Port City Colombo

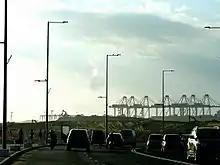
Colombo Port City (land reclamation) seen from Galle road.

Port City Colombo is a multi-services special economic zone located in Colombo, Sri Lanka, which is currently under construction on reclaimed land adjacent to the Galle Face Green. The land reclamation work had been completed as of January 2019. In 2017, the cost was slated to be US$ 15 billion. Port City Colombo is a multi-billion-dollar FDI-funded Public Private Partnership (PPP).